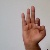
The image shows a hand gesture representing the letter 'F' in Indian Sign Language.